Haplophrentis

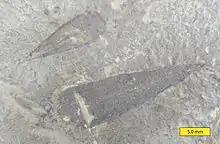
"Haplophrentis carinatus" from the Stephen Formation, Burgess Shale (Middle Cambrian), Burgess Pass, British Columbia, Canada.

Haplophrentis is a genus of tiny shelled hyolithid which lived in the Cambrian Period. Its shell was long and conical, with the open end protected by an operculum, from which two fleshy arms called "helens" protruded at the sides. These arms served to elevate the opening of the shells above the sea floor, acting like stilts.